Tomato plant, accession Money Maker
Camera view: vertical (180 deg); turntable rotation: 120 degrees
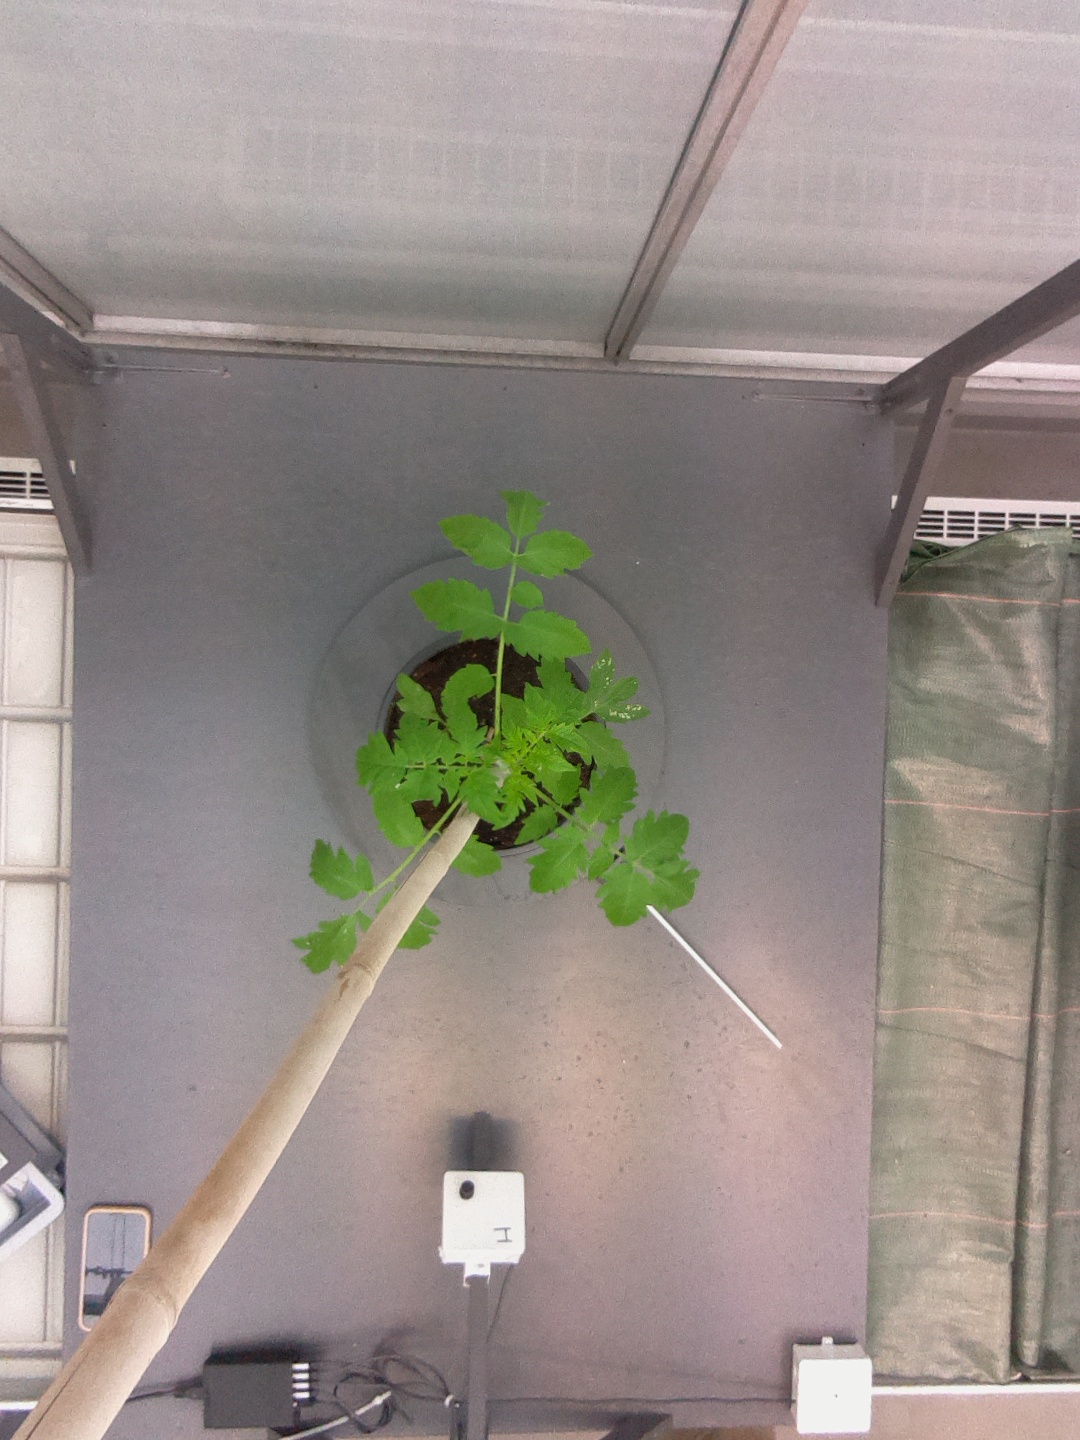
BBCH growth stage 13: 6 of true leaves visible